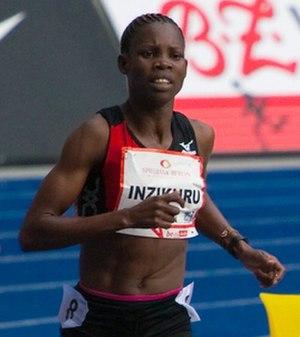
Docus Inzikuru, née le 2 février 1982 à Verra Ezuku, est une athlète ougandaise spécialiste des courses de fond et demi-fond.